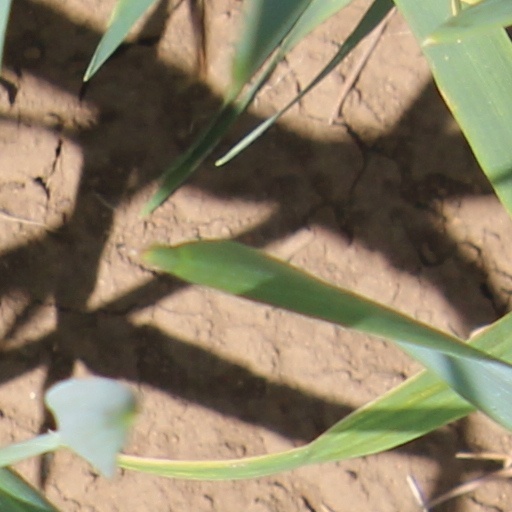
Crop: wheat